Edge-notched card

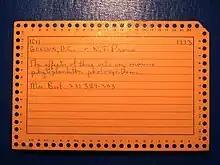
Edge-notched card used as a library card. Edges not notched here.

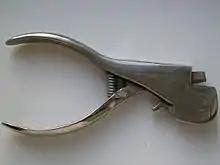
Hand tool for notching cards.

Cards existed in many variants, with differing sizes and numbers of rows of holes. The center of the card could be blank for information to be written onto, or contain a pre-printed form. In the case of edge-notched aperture cards, it would contain a microform image.